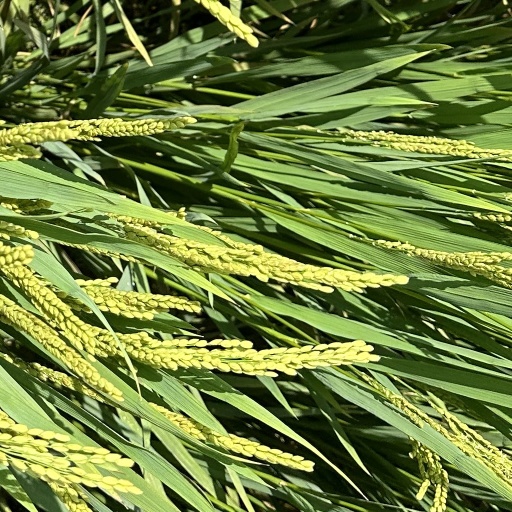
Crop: rice